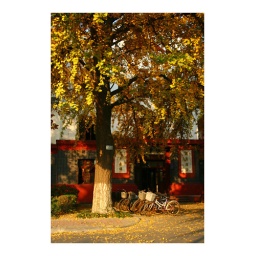
ginkgo tree may be the only plant that will turn golden in early winter in this latitude